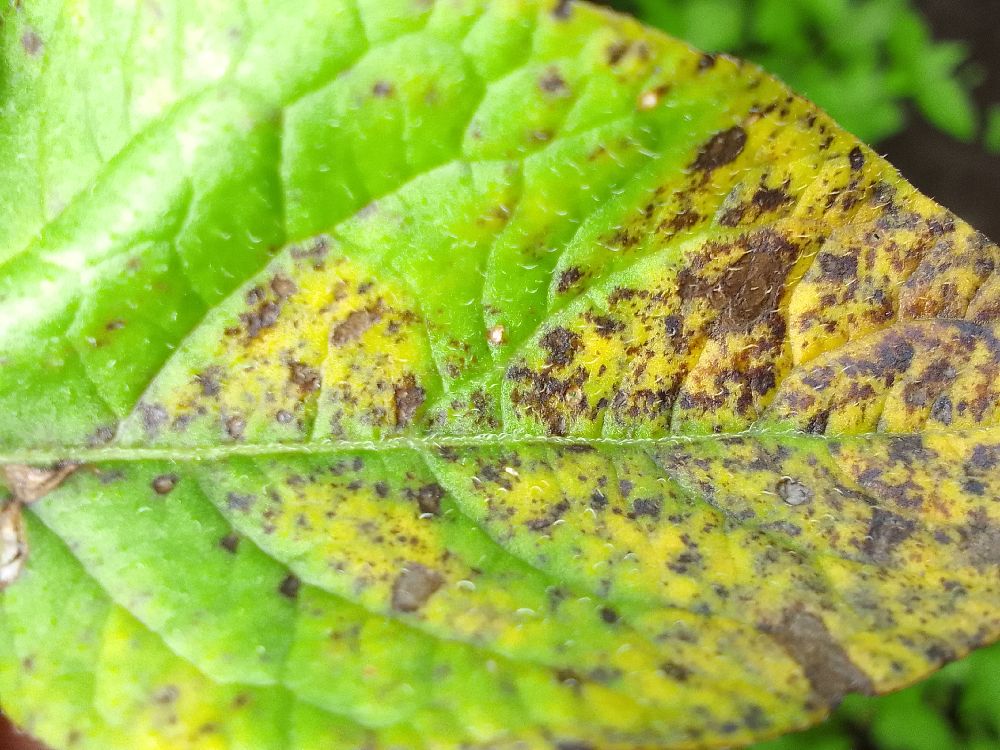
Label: Early blight